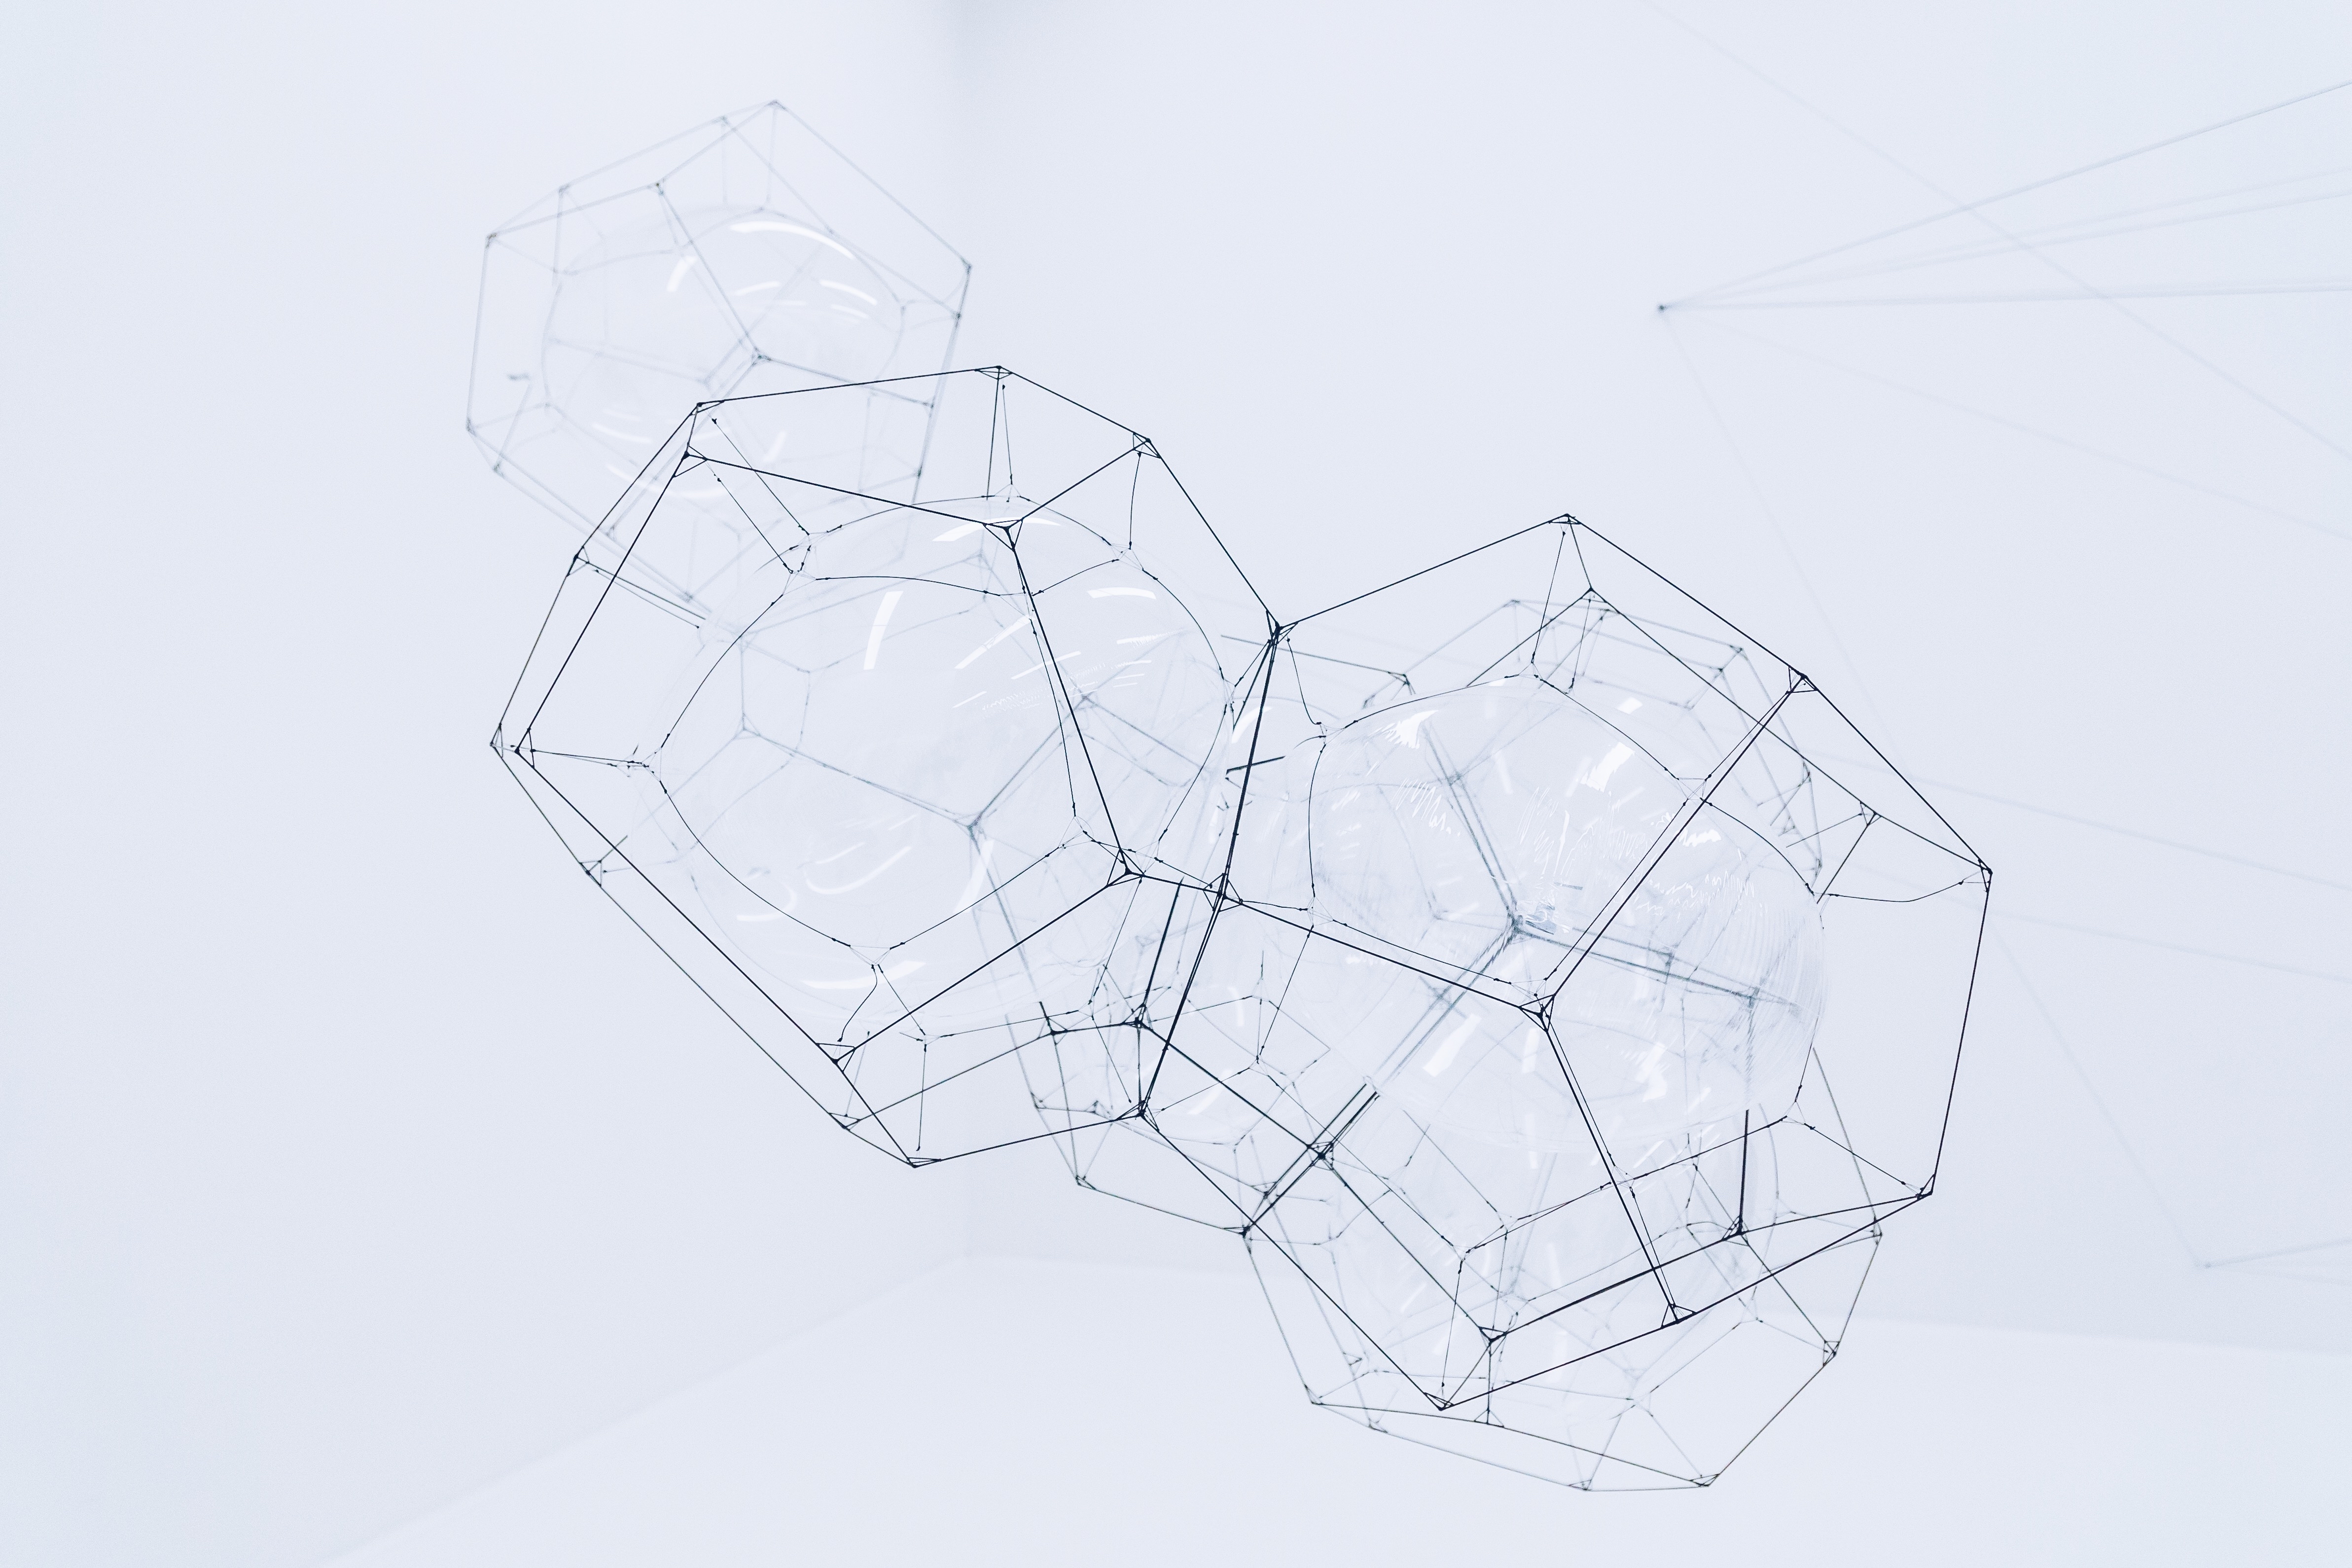
wing, abstract, pattern, line, geometric, toy, bubble, art, sketch, drawing, illustration, diagram, shape, 3d modeling